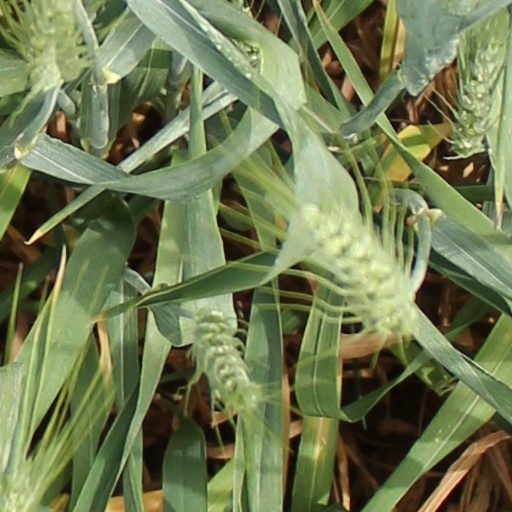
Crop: wheat